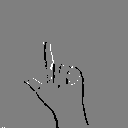
ASL letter: l